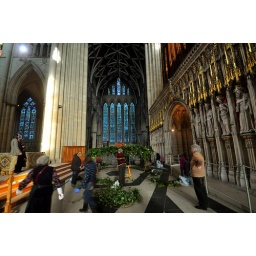
Volunteer flower arrangers at the Minster green the Advent wreath in ivy from the grounds of Bishopthorpe Palace.